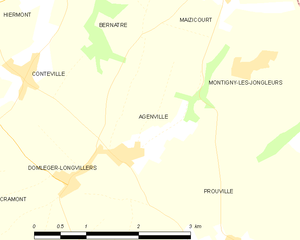
Carte des communes françaises Agenville